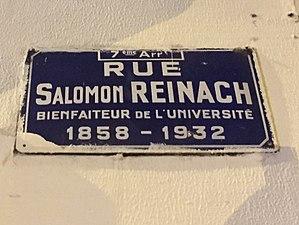
Salomon Hermann Reinach, né le 29 août 1858 à Saint-Germain-en-Laye, dans l'actuel département des Yvelines, et mort le 4 novembre 1932 à Boulogne-Billancourt, dans l'actuel département des Hauts-de-Seine, est un archéologue français, conservateur du musée de Saint-Germain et professeur d'histoire de l'art à l'École du Louvre. C'est l'une des figures de l'intellectuel de la Belle Époque et de l'Entre-deux-guerres engagé dans la cause dreyfusarde et anticléricale.